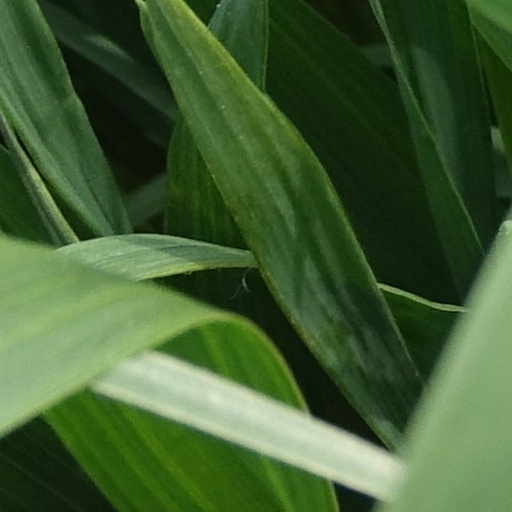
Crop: wheat